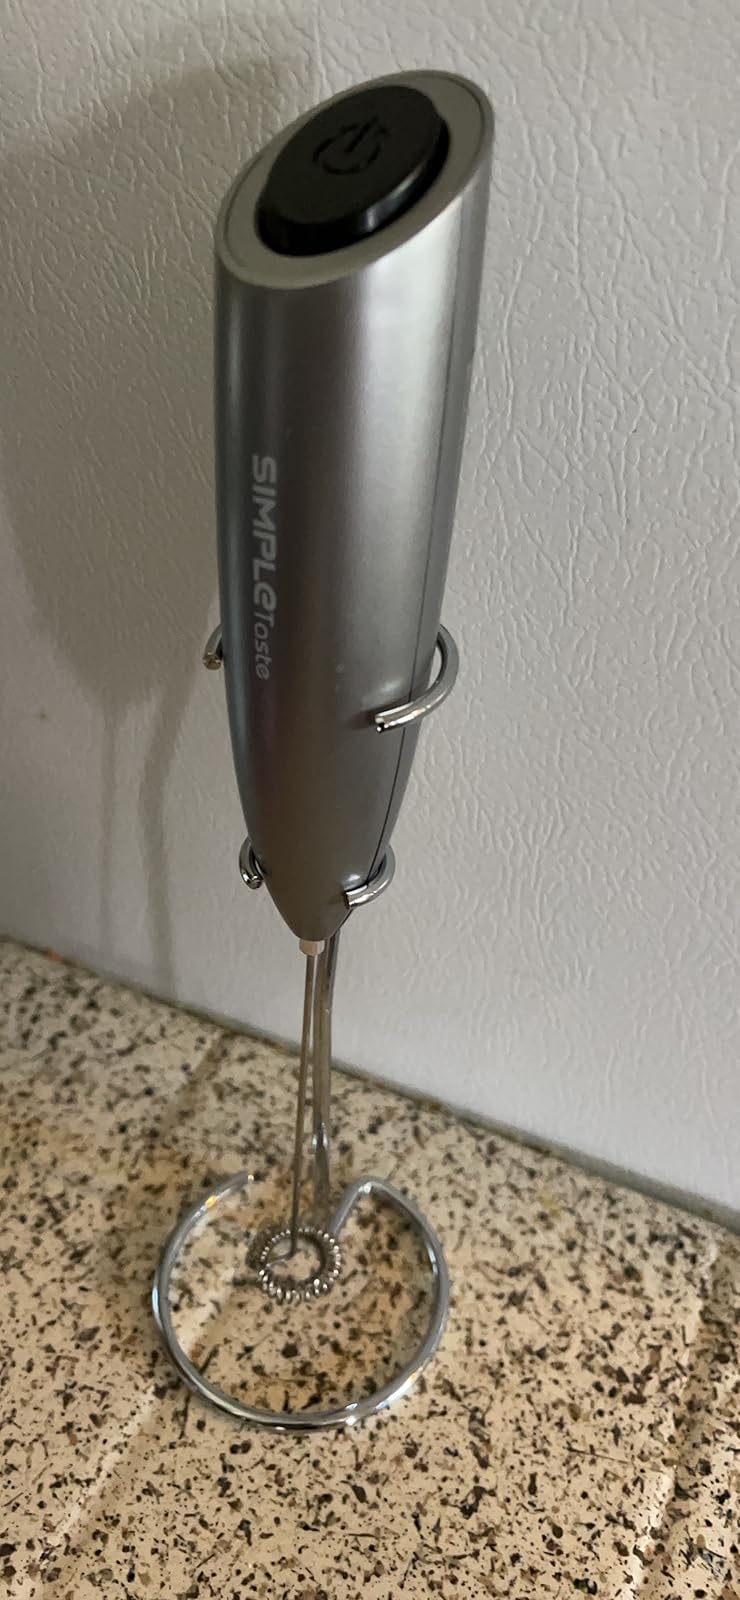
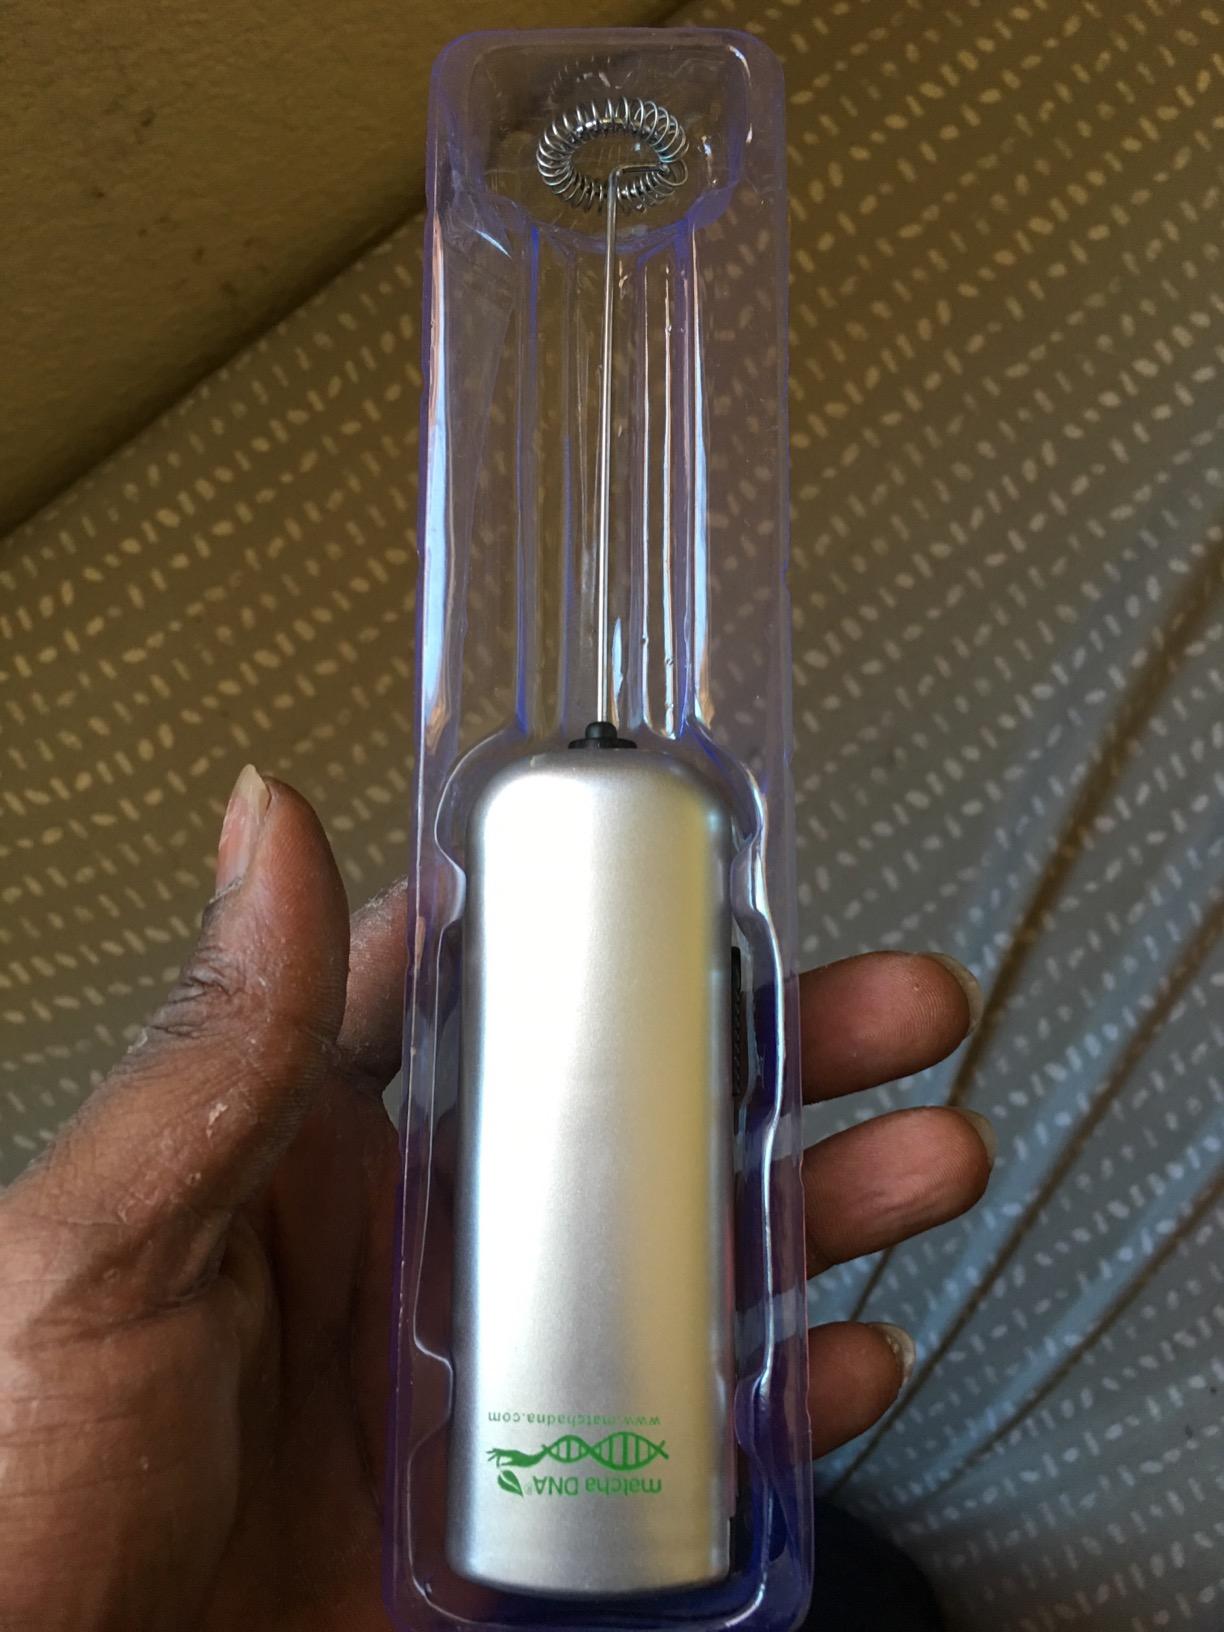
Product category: items_mixer
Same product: no